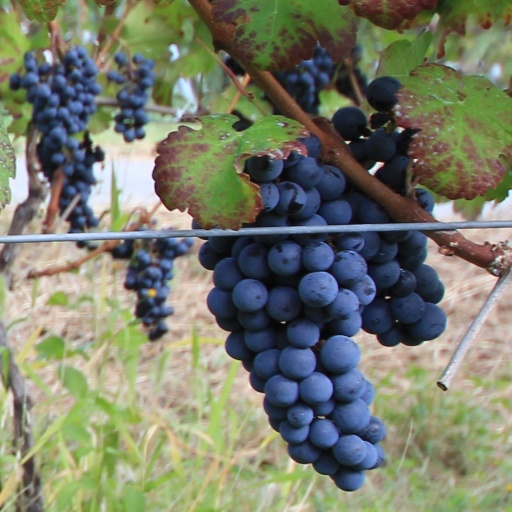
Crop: grape